Magic Camp (film)

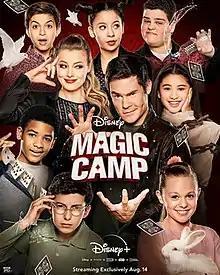
Official release poster

Magic Camp is a 2020 American fantasy comedy family film directed by Mark Waters. Micah Fitzerman-Blue, Noah Harpster, Matt Spicer, Max Winkler, Dan Gregor and Doug Mand serve as co-screenwriters, with an original story written by Gabe Sachs, Jeff Judah, Spicer and Winkler. It stars Adam DeVine, Jeffrey Tambor and Gillian Jacobs. The film was released on Disney+ on August 14, 2020. The film was removed from Disney+ on May 26, 2023.